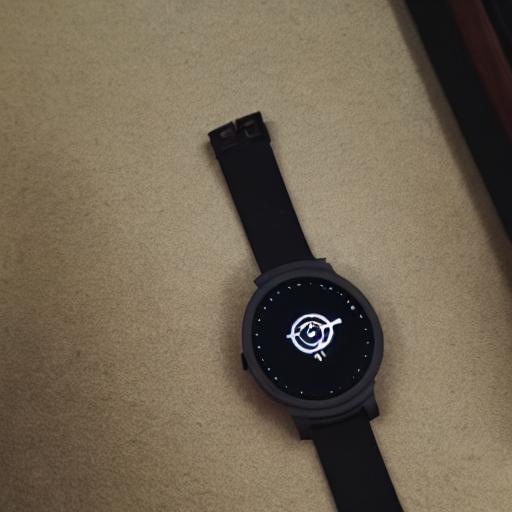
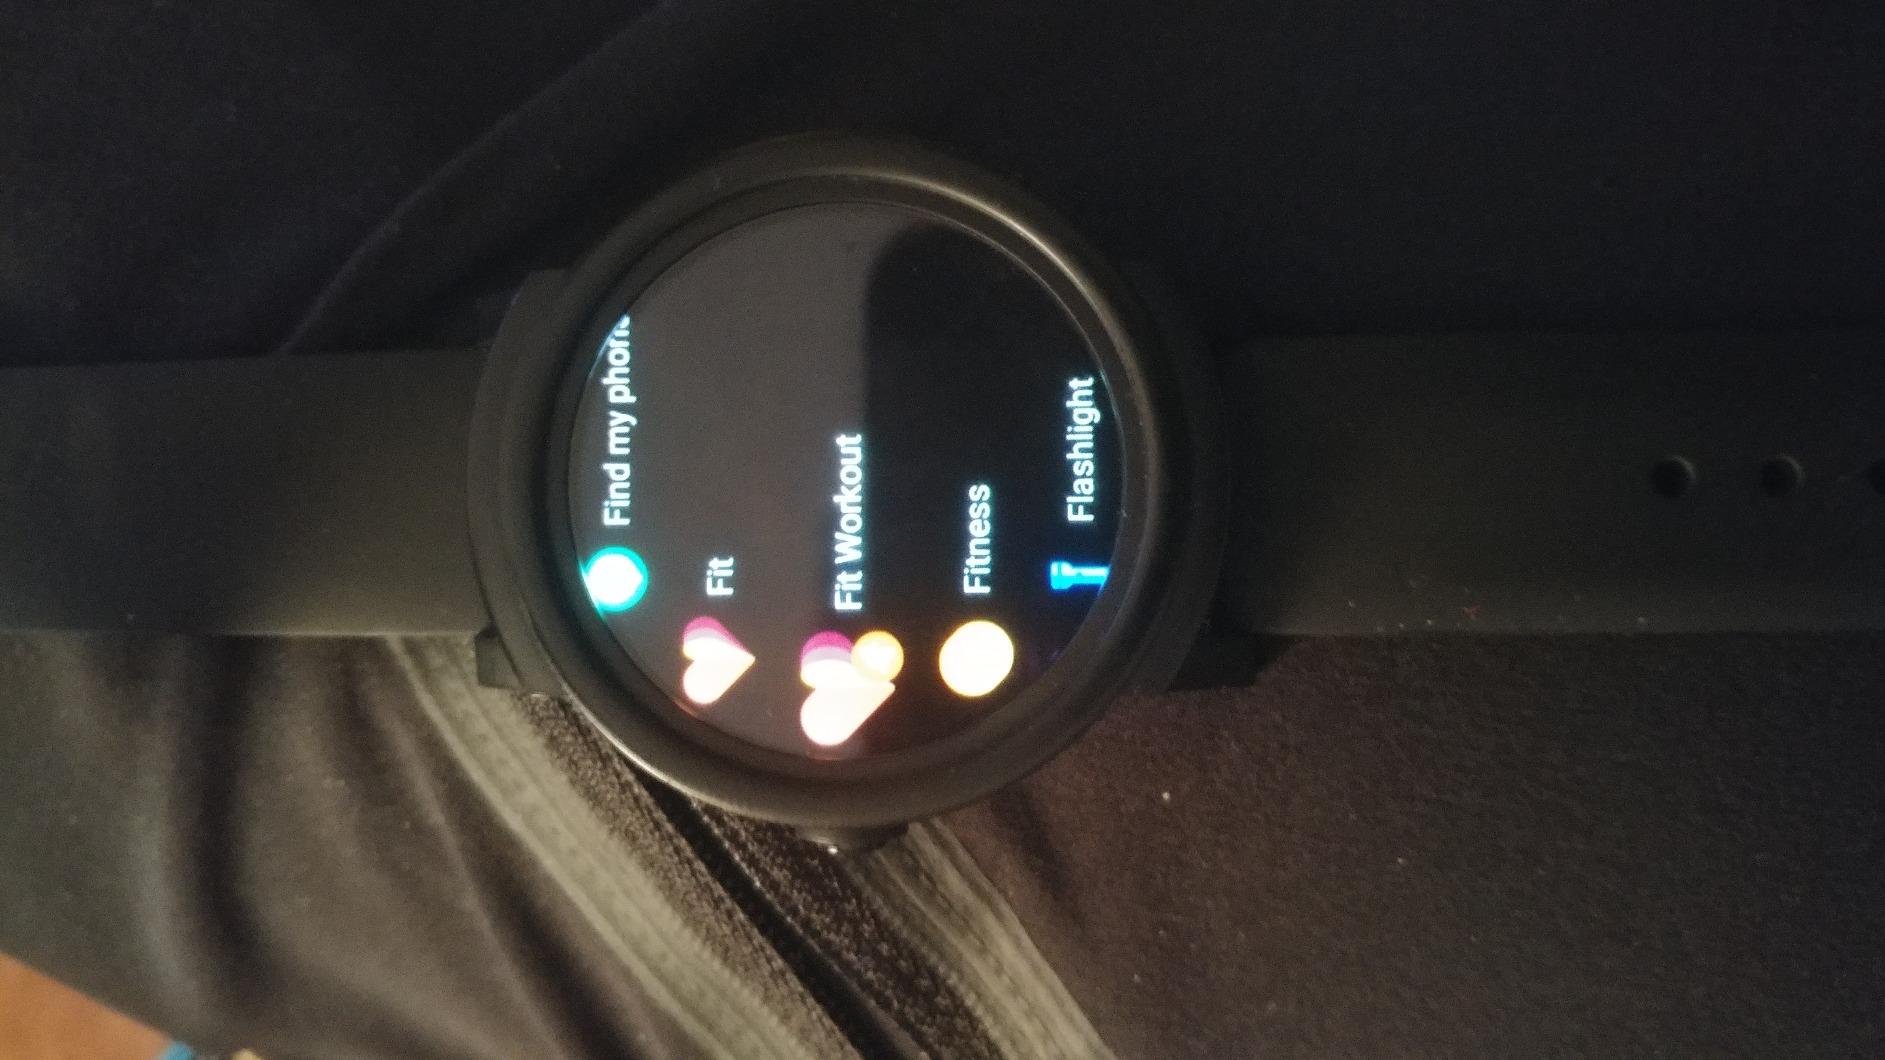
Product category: smartwatch
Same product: no